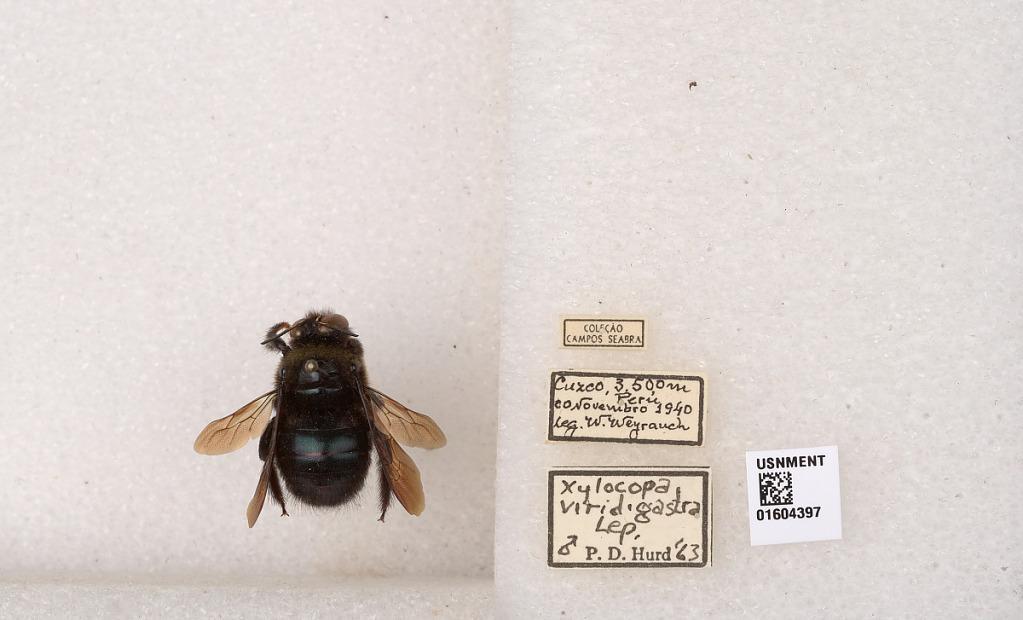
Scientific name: Xylocopa (Schonnherria) viridigastra Lepeletier
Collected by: W. Weyrauch
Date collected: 1940-11-20
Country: Peru
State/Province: Cusco
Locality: Cuzco
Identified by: Hurd, P. D.